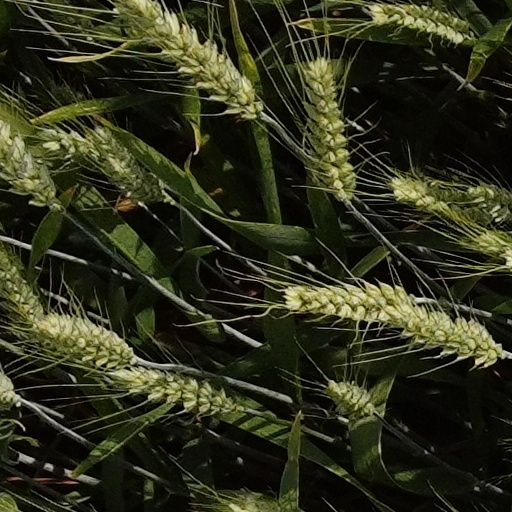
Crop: wheat